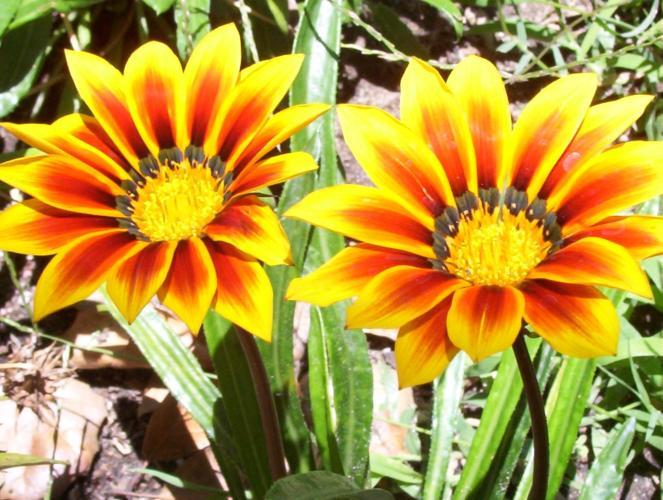
Label: gazania